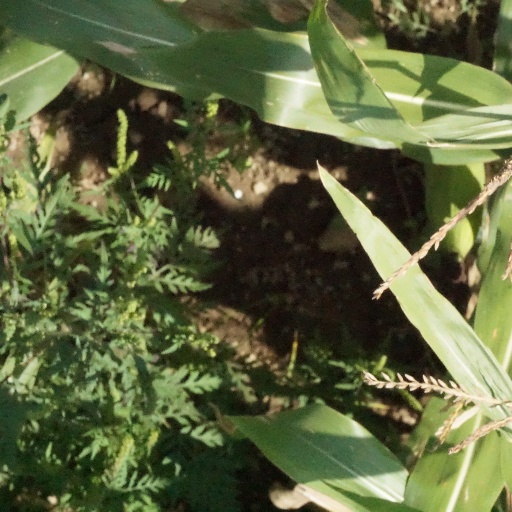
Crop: maize; corn